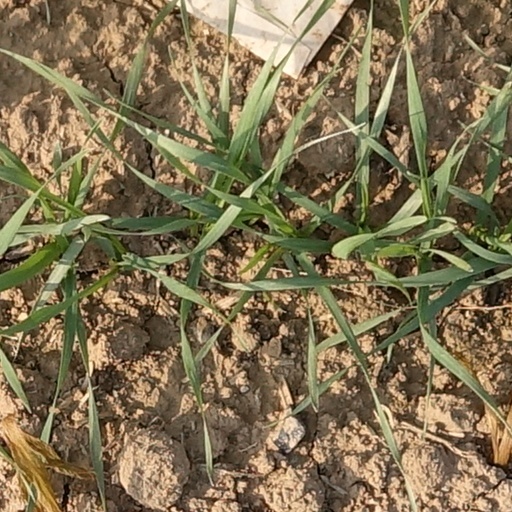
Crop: wheat